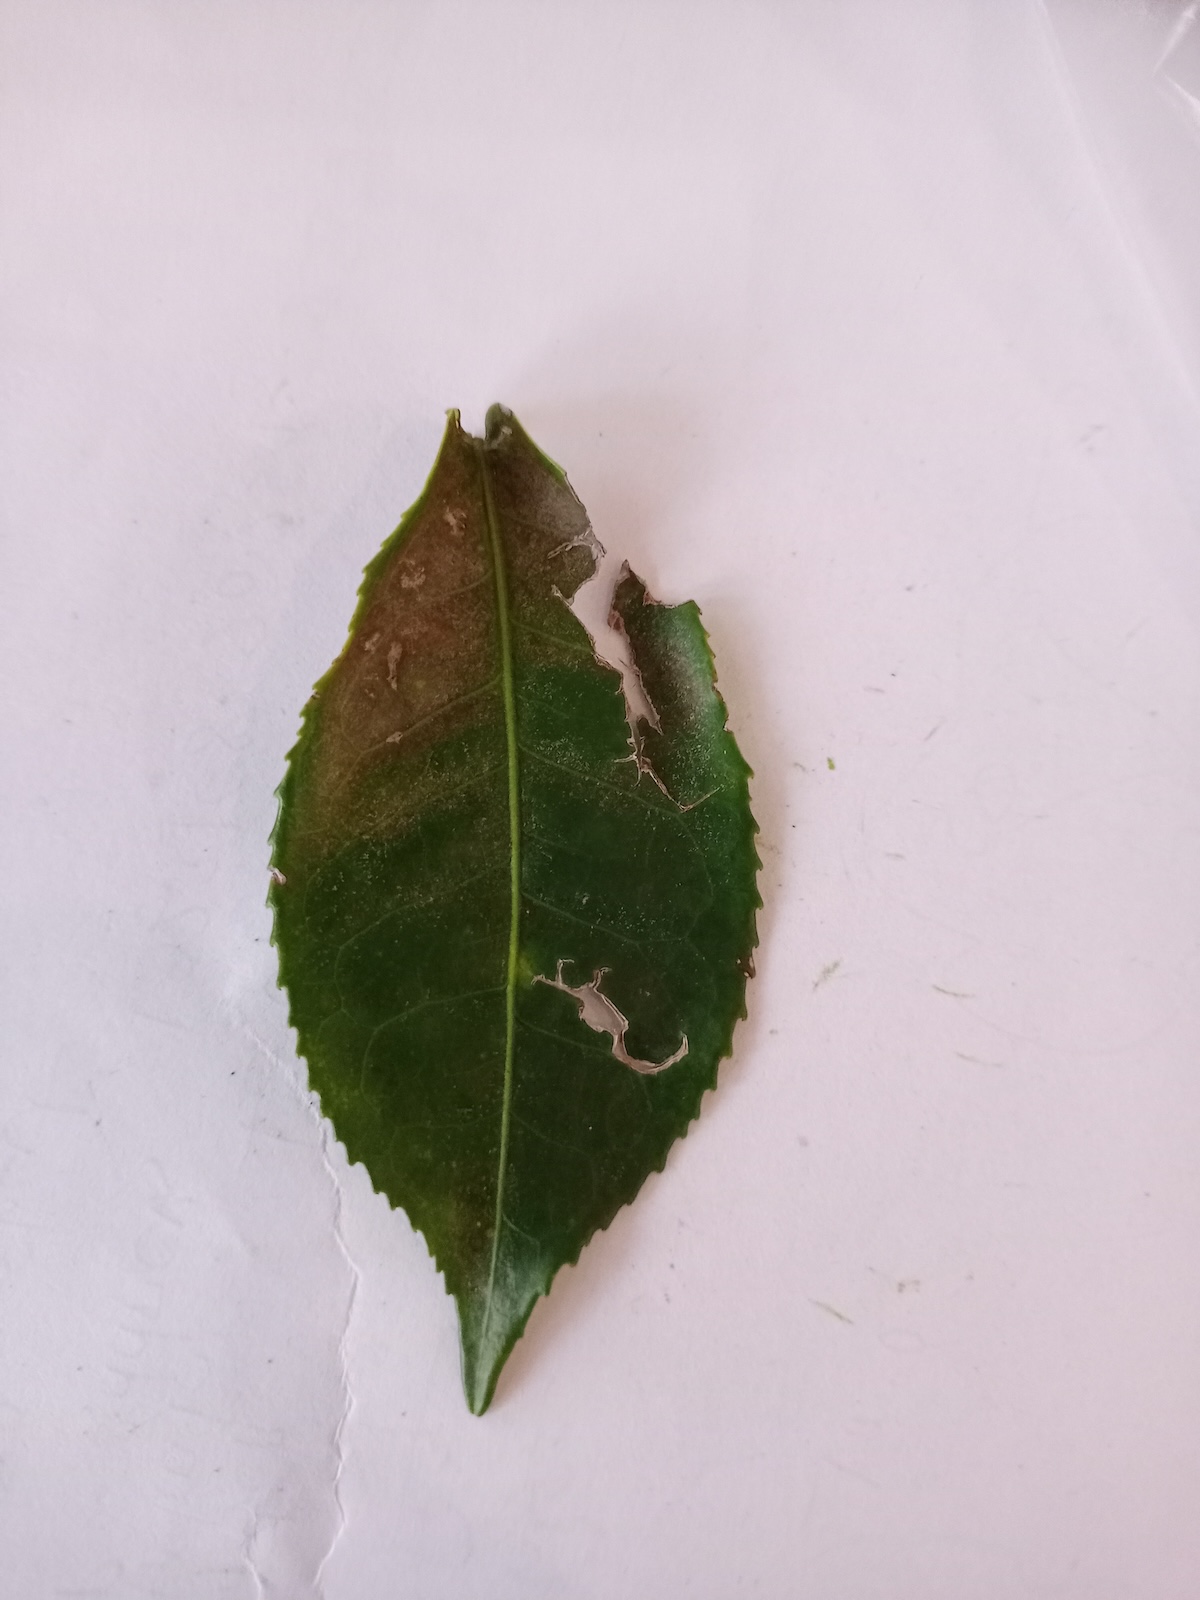
Label: Red spider